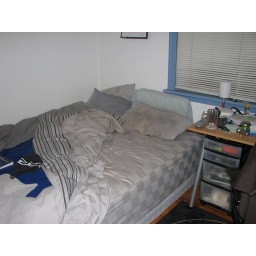
BEFORE: Main bedroom bed in corner of room beside desk.